Federal Reserve Police

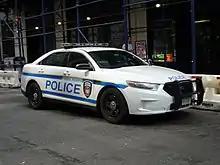
A Ford Taurus Police Interceptor in FRPD service, in New York City.

Each district can choose the make, model and style of police vehicles, which vary based on location and weather. There are both marked and unmarked police cars in the Federal Reserve fleet.